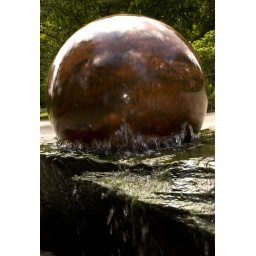
Seen in the Singapore Botanical gardens. This polished marble stone was rotating in a water feature.